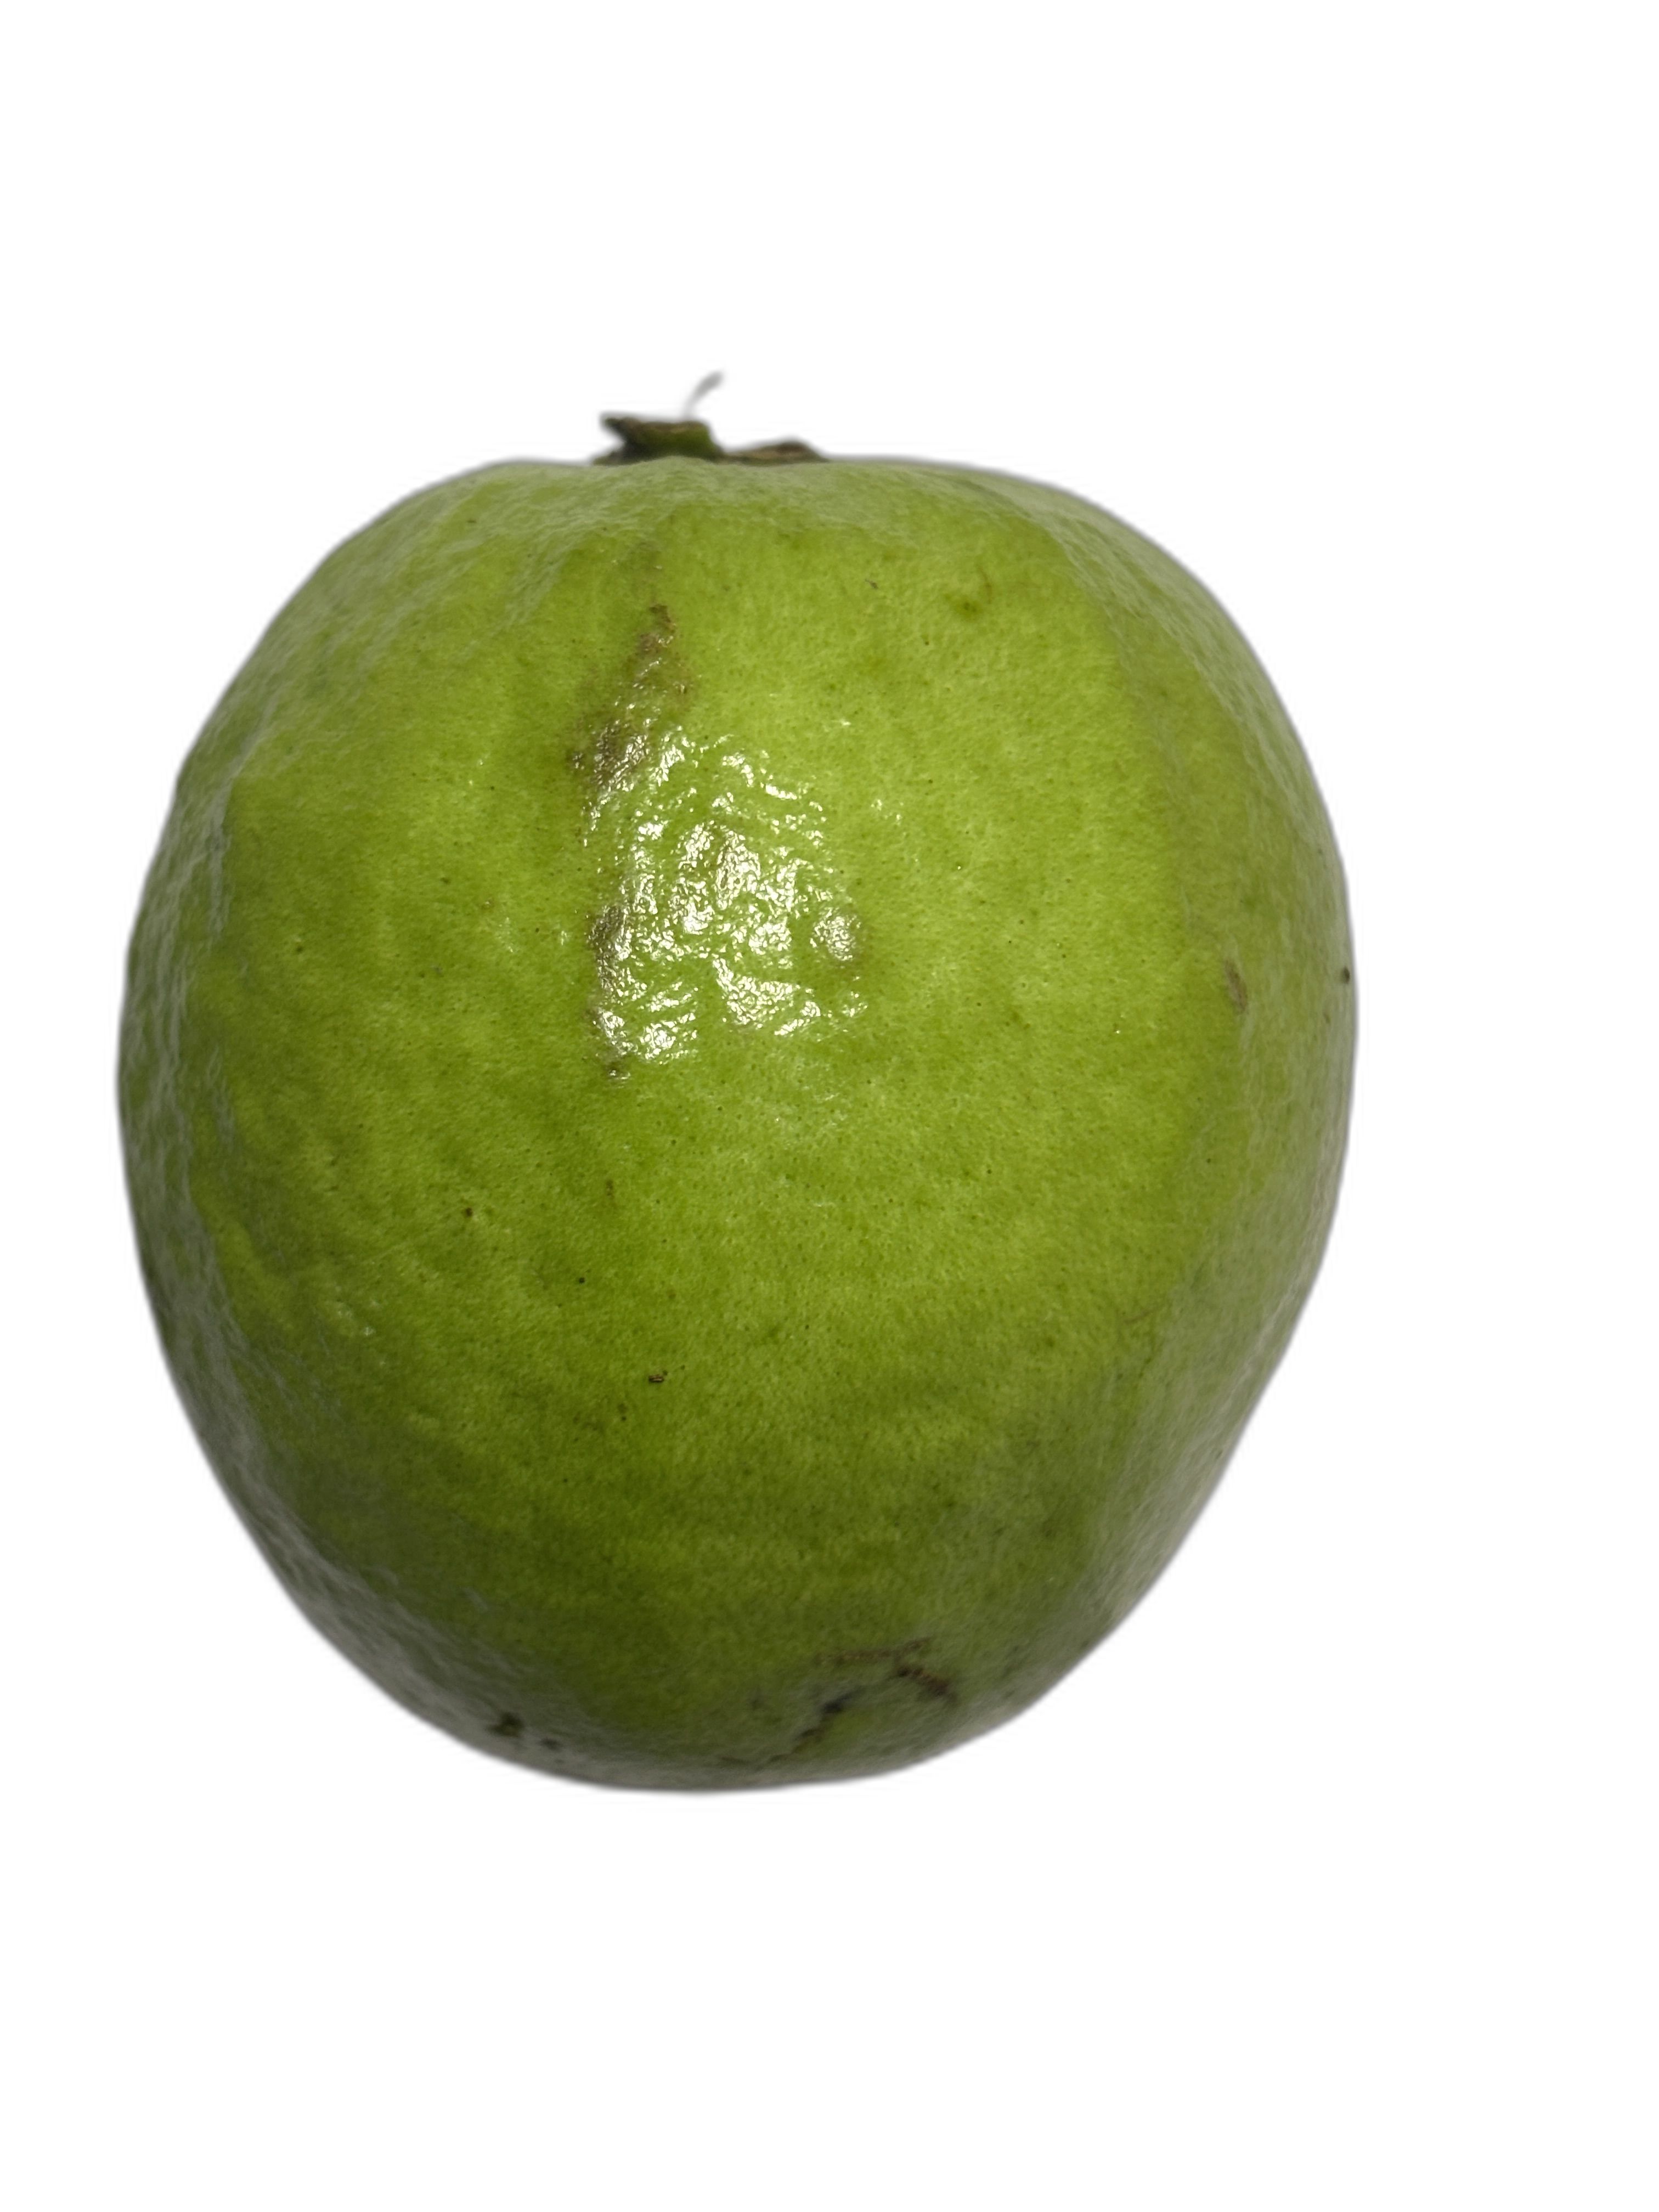
Plant part: fruit
Disease: Healthy